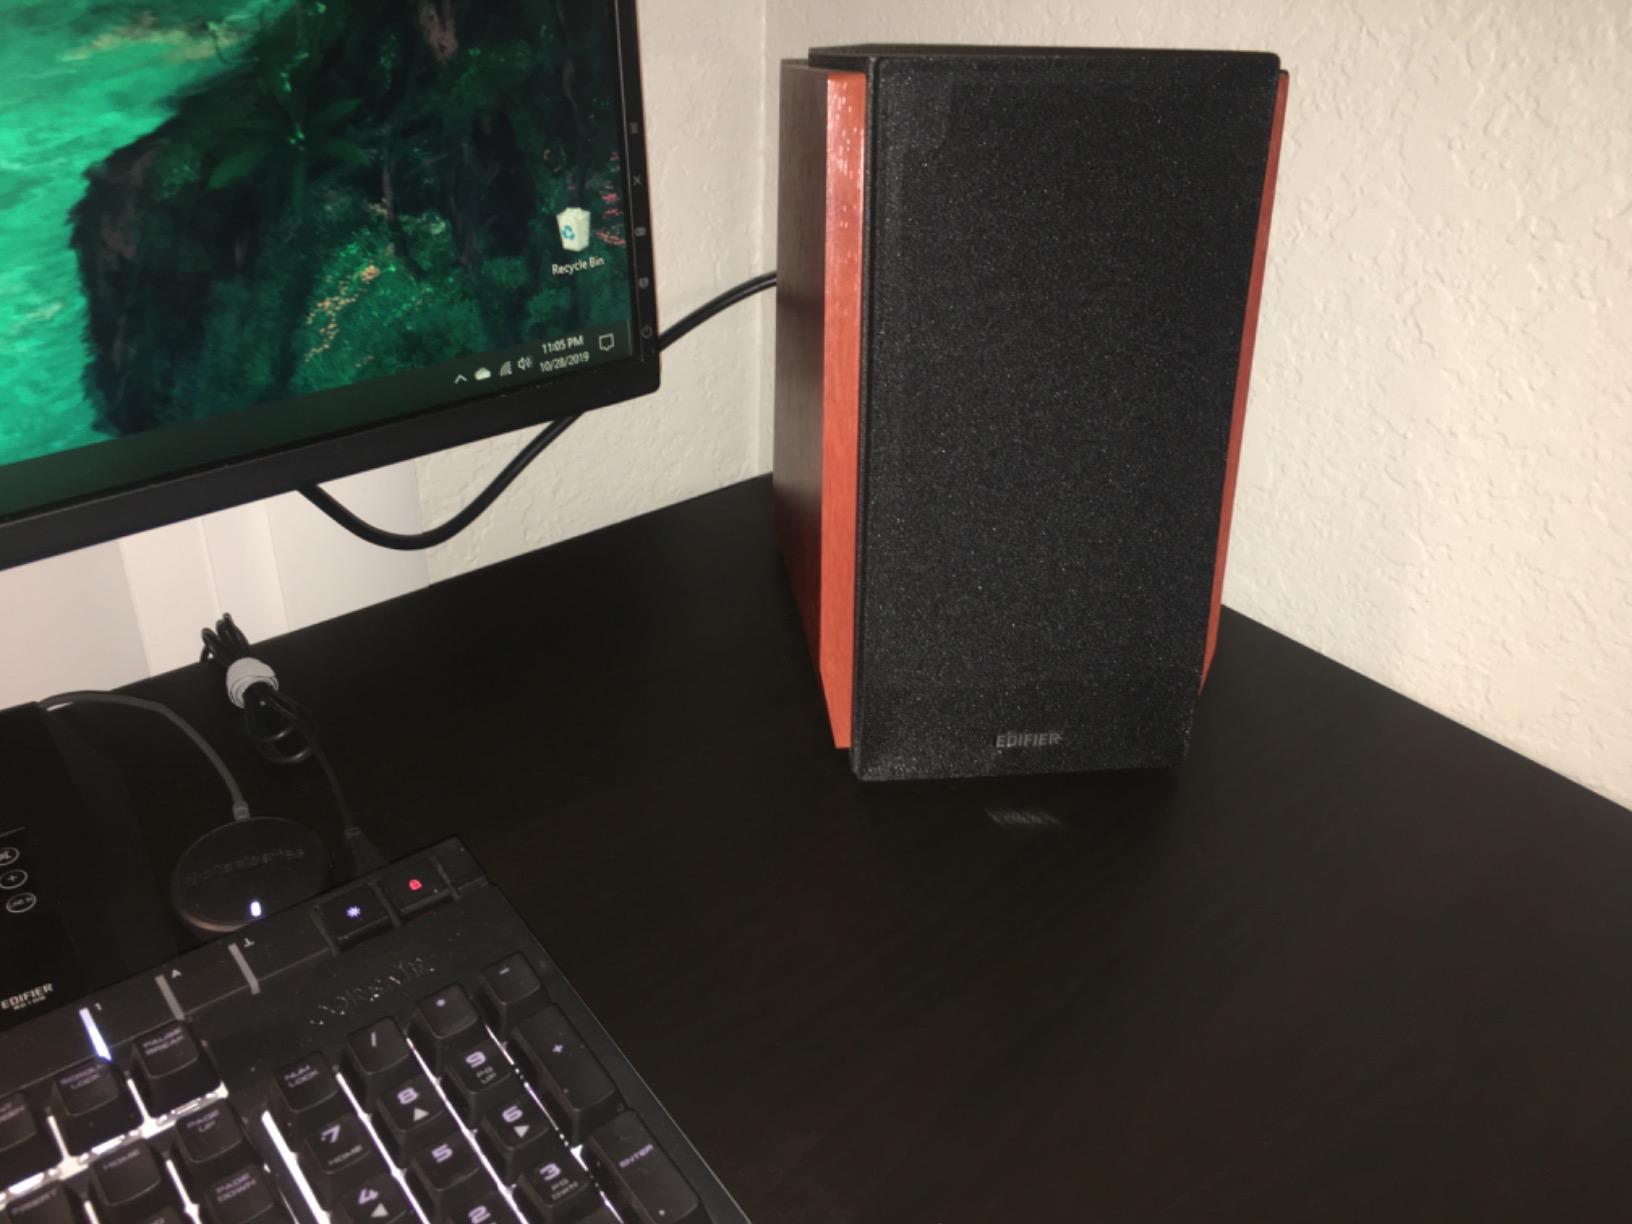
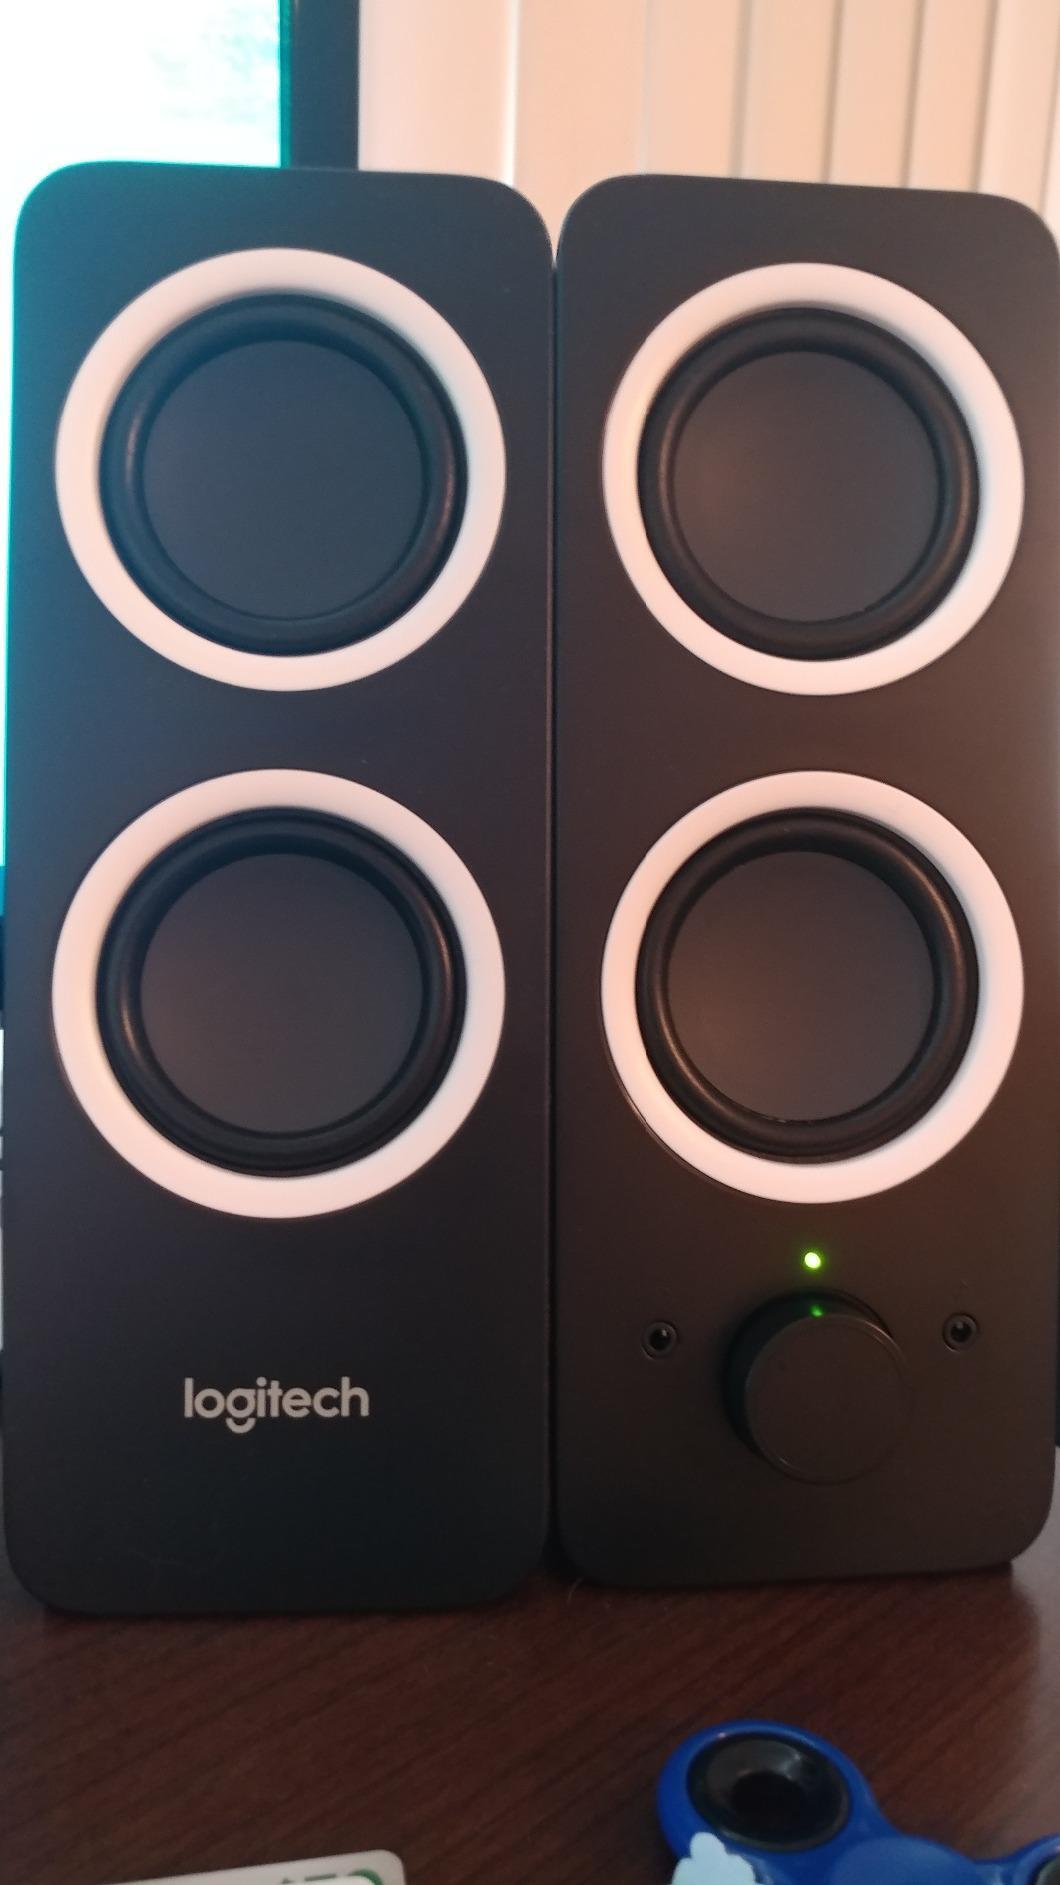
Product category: speaker
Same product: no